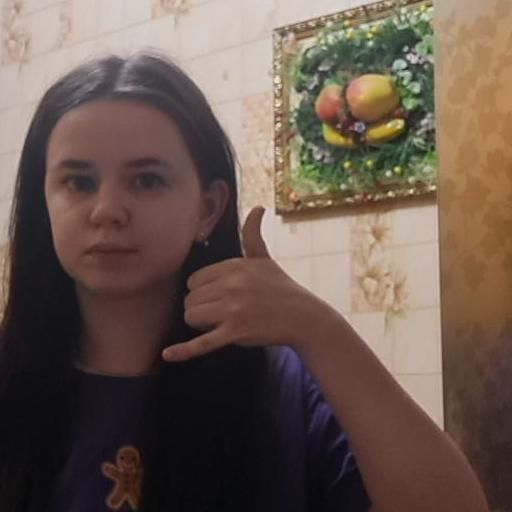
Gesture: call